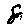
Label: 8